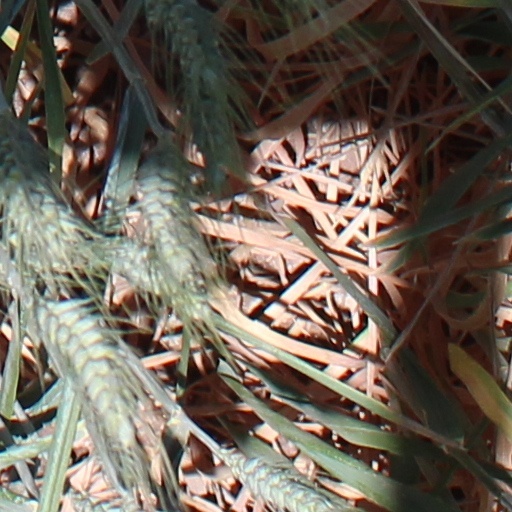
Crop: wheat